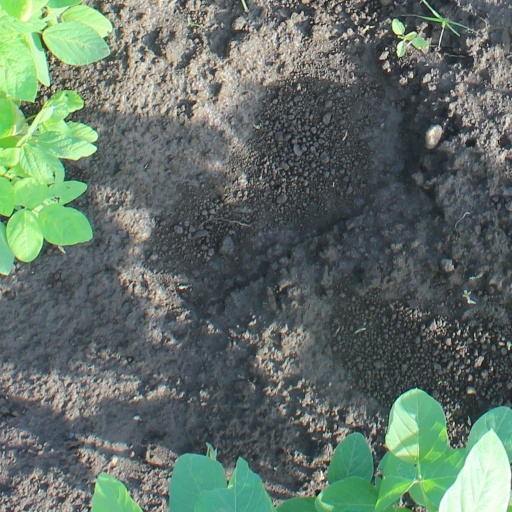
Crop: soybean